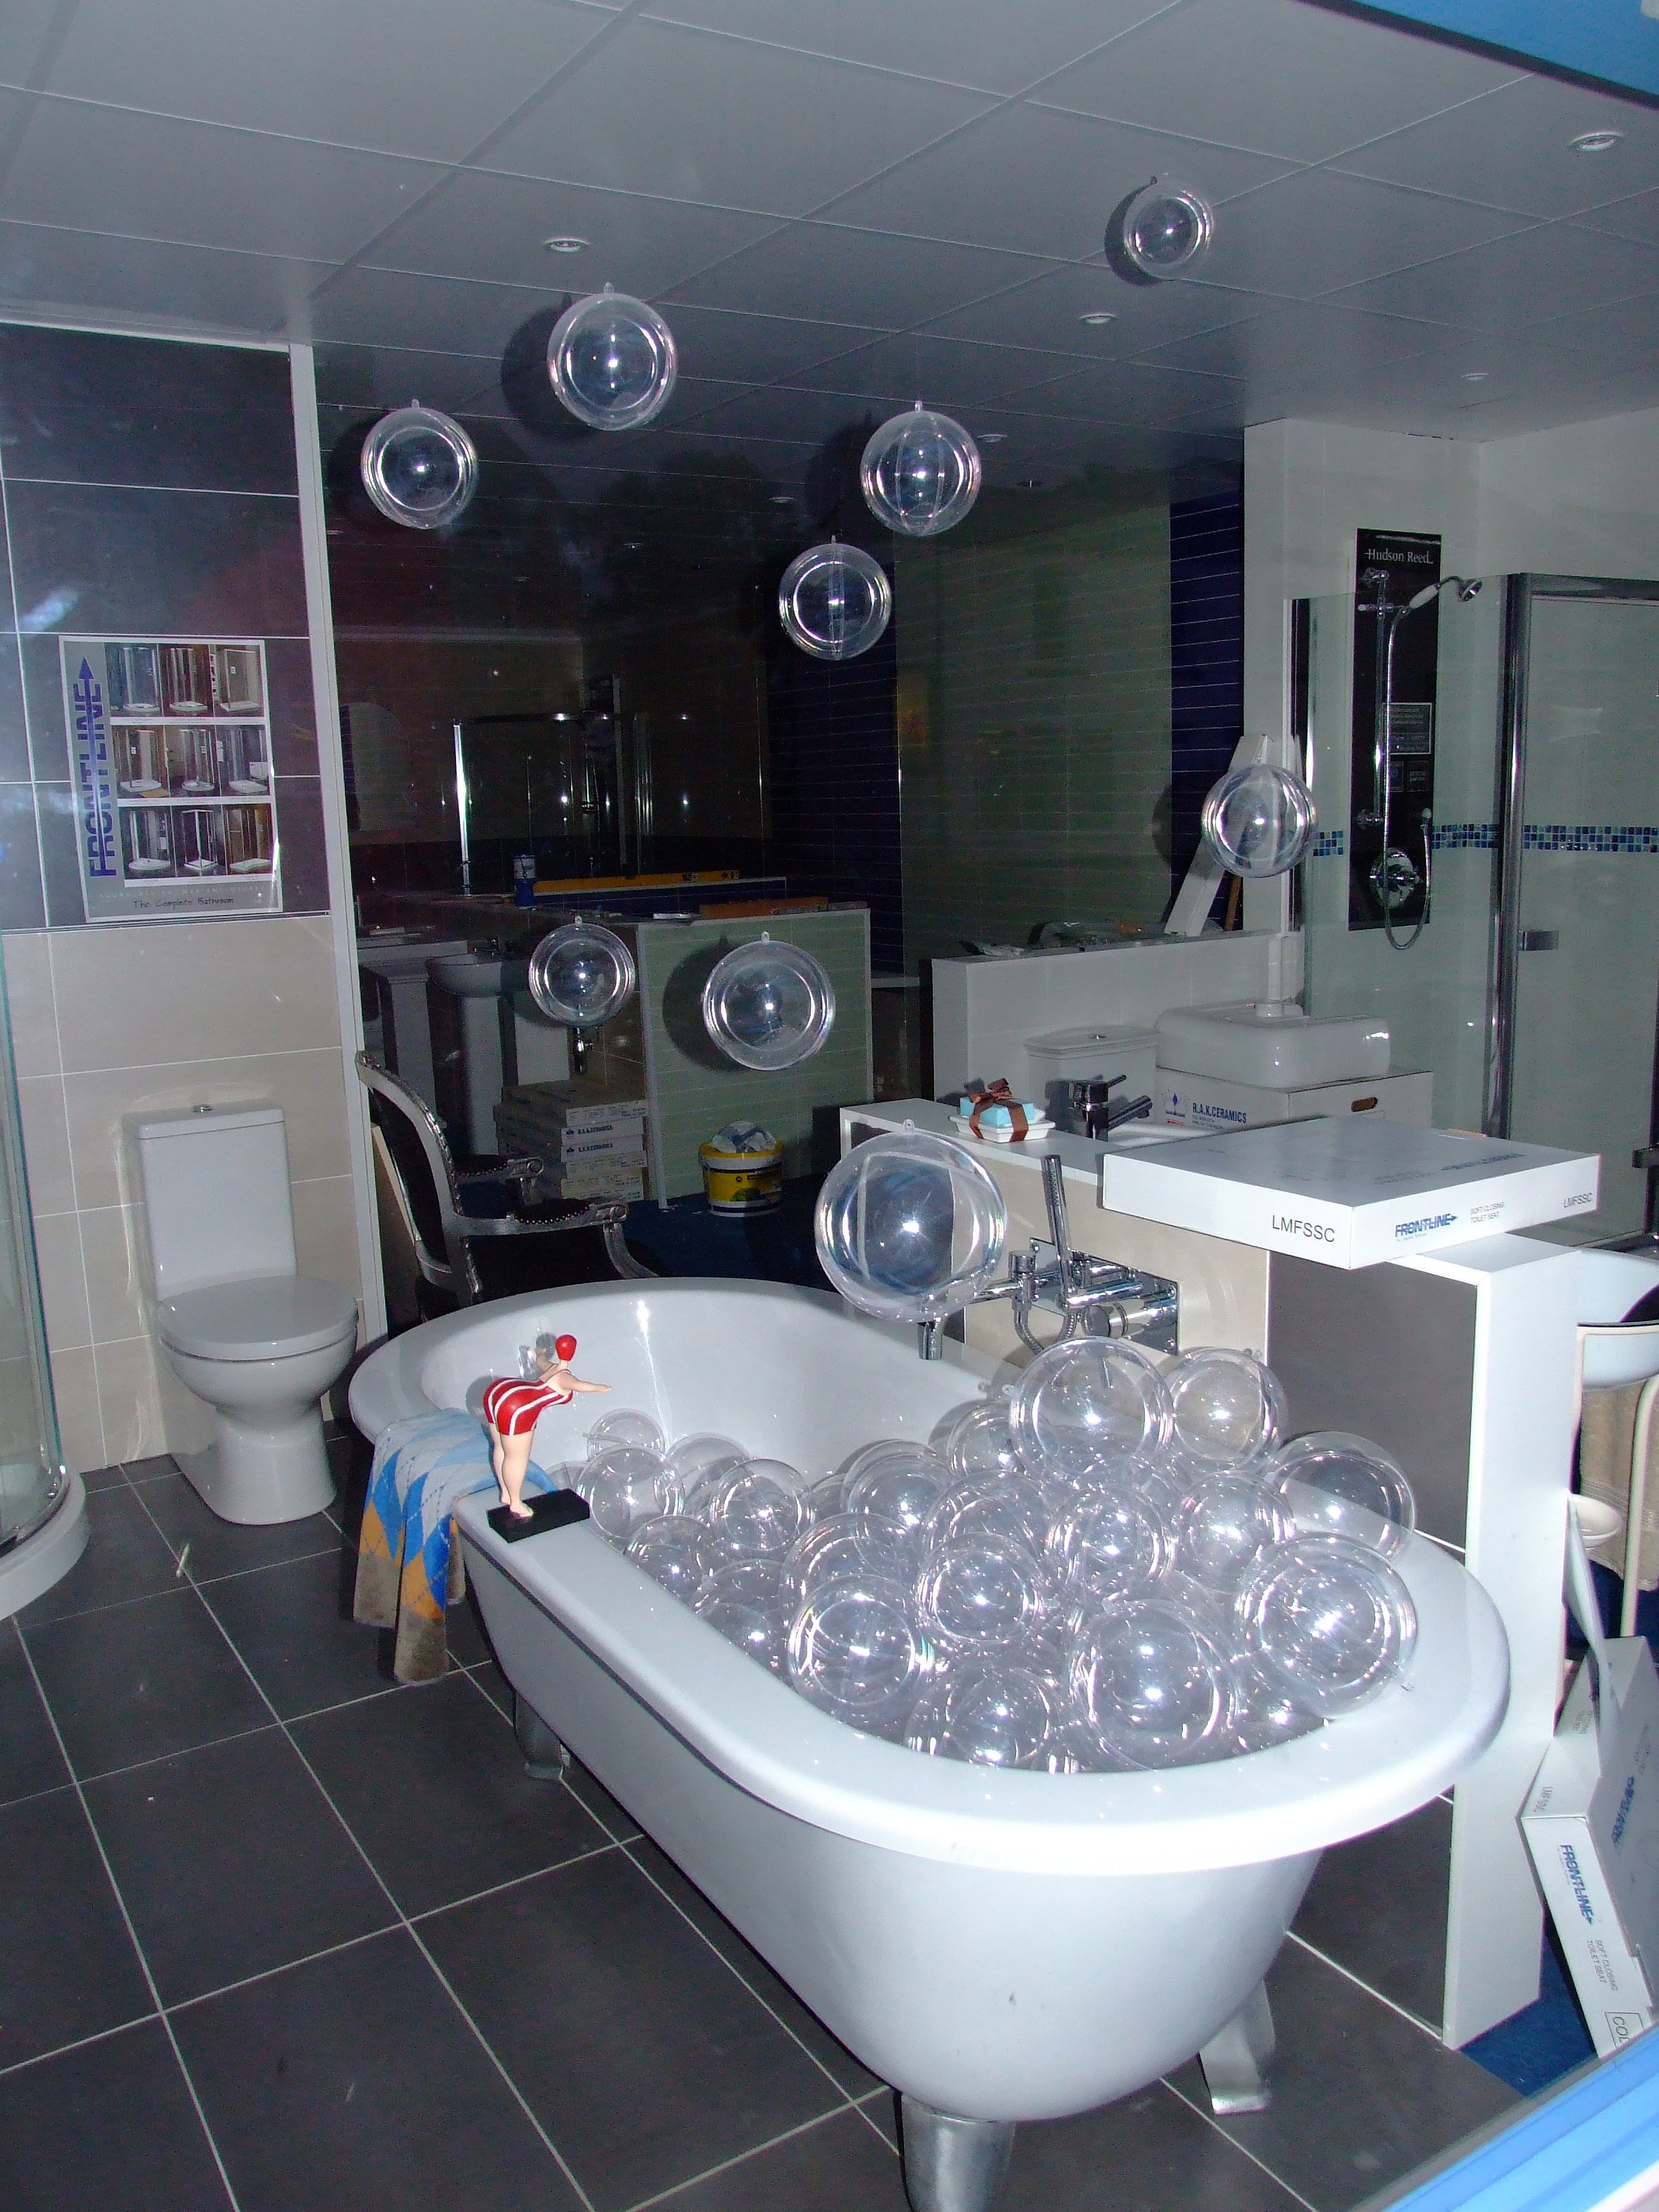
table, ceiling, vehicle, swimming pool, yacht, room, life, interior design, still